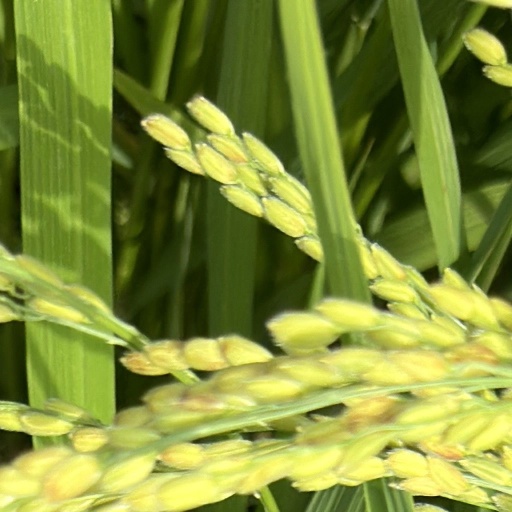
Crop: rice